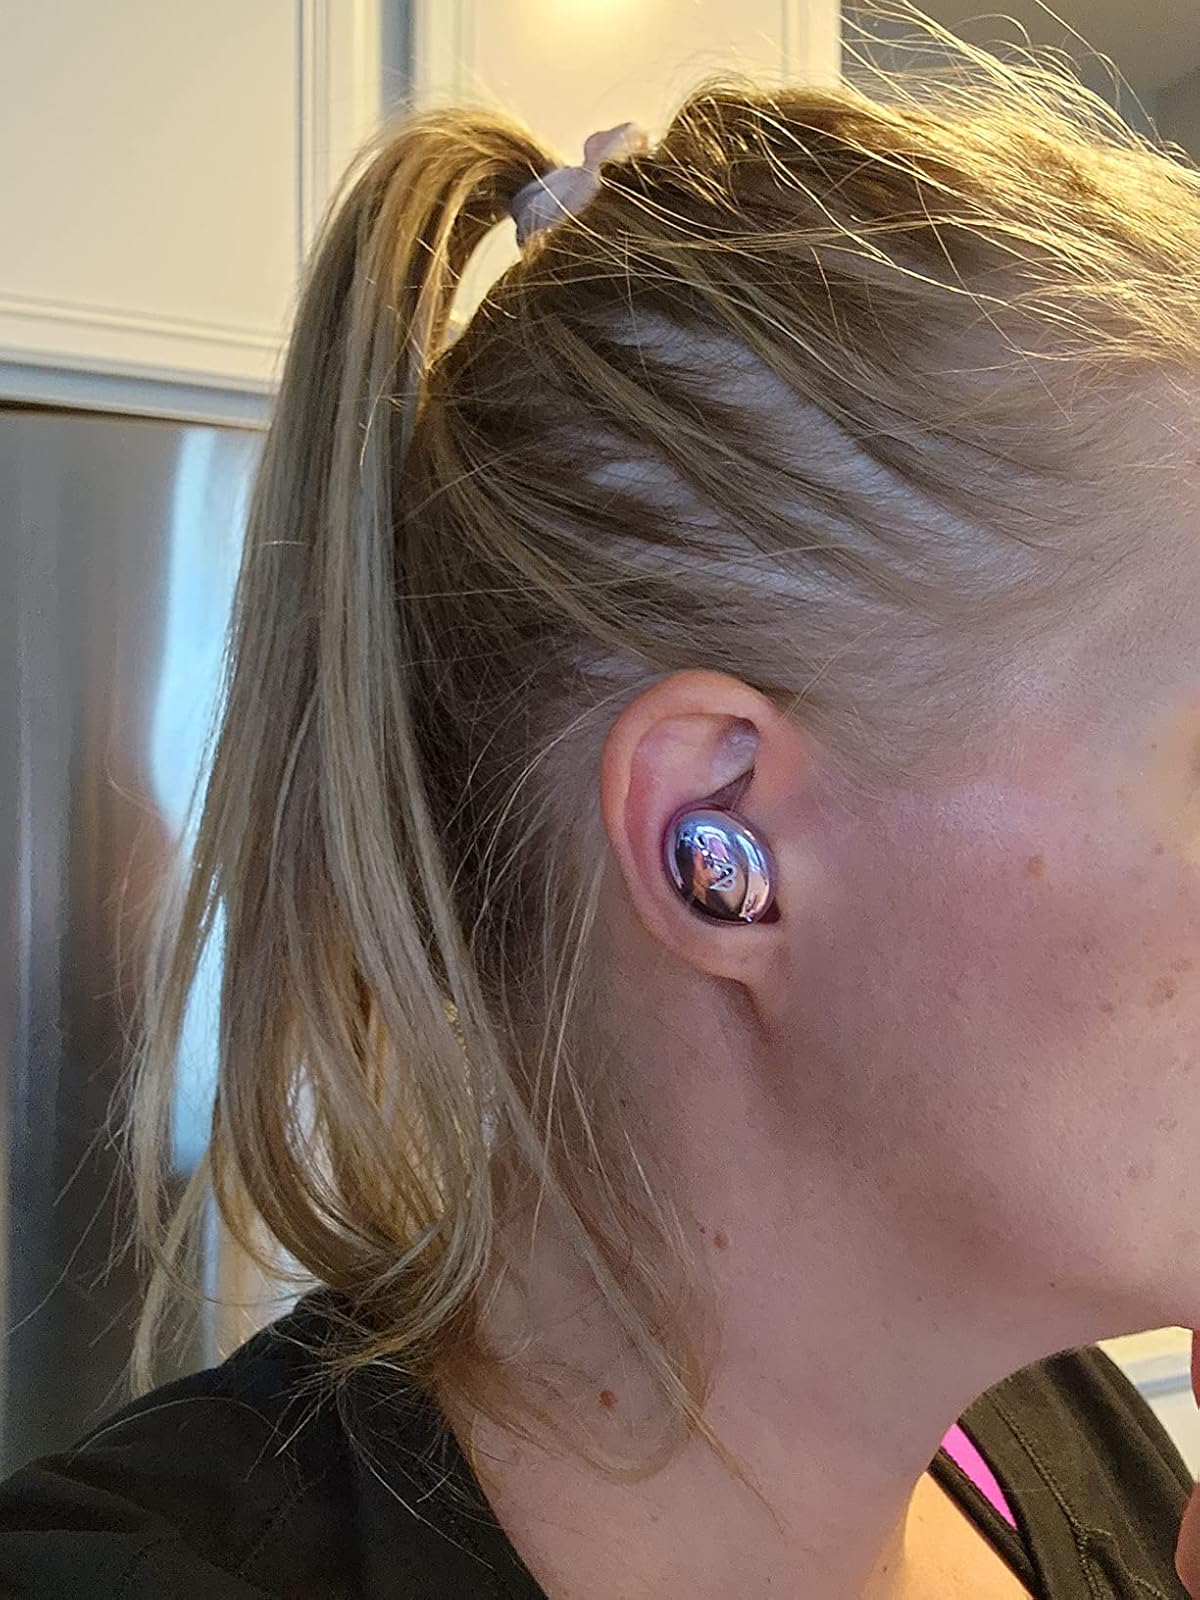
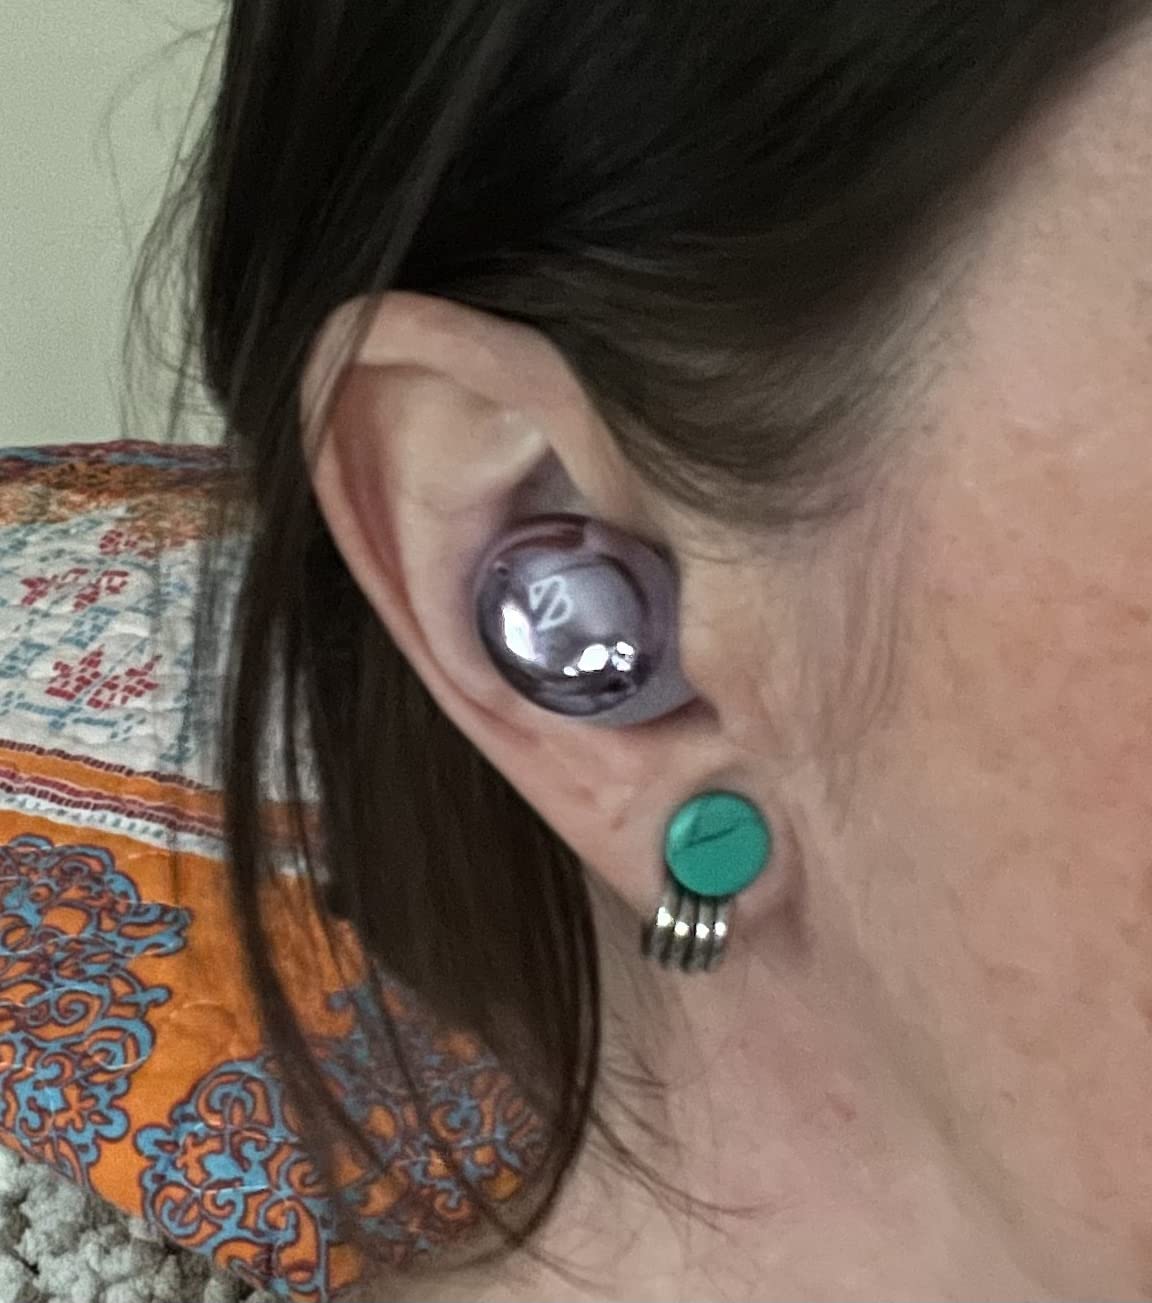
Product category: earbuds
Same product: yes